Java Man

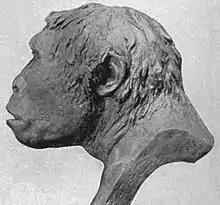
A 1922 reconstruction of the skull of Java Man (based on Trinil 2).

Dubois's complete collection of fossils were transferred between 1895 and 1900 to what is now known as Naturalis, in Leiden in the Netherlands. The main fossil of Java Man, the skullcap cataloged as "Trinil 2", has been dated biostratigraphically, that is, by correlating it with a group of fossilized animals (a "faunal assemblage") found nearby on the same geological horizon, which is itself compared with assemblages from other layers and classified chronologically. Ralph von Koenigswald first assigned Java Man to the Trinil Fauna, a faunal assemblage that he composed from several Javanese sites. He concluded that the skullcap was about 700,000 years old, thus dating from the beginning of the Middle Pleistocene.